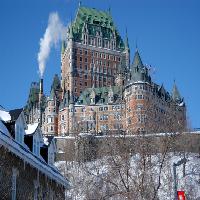
Weather: sun or clear